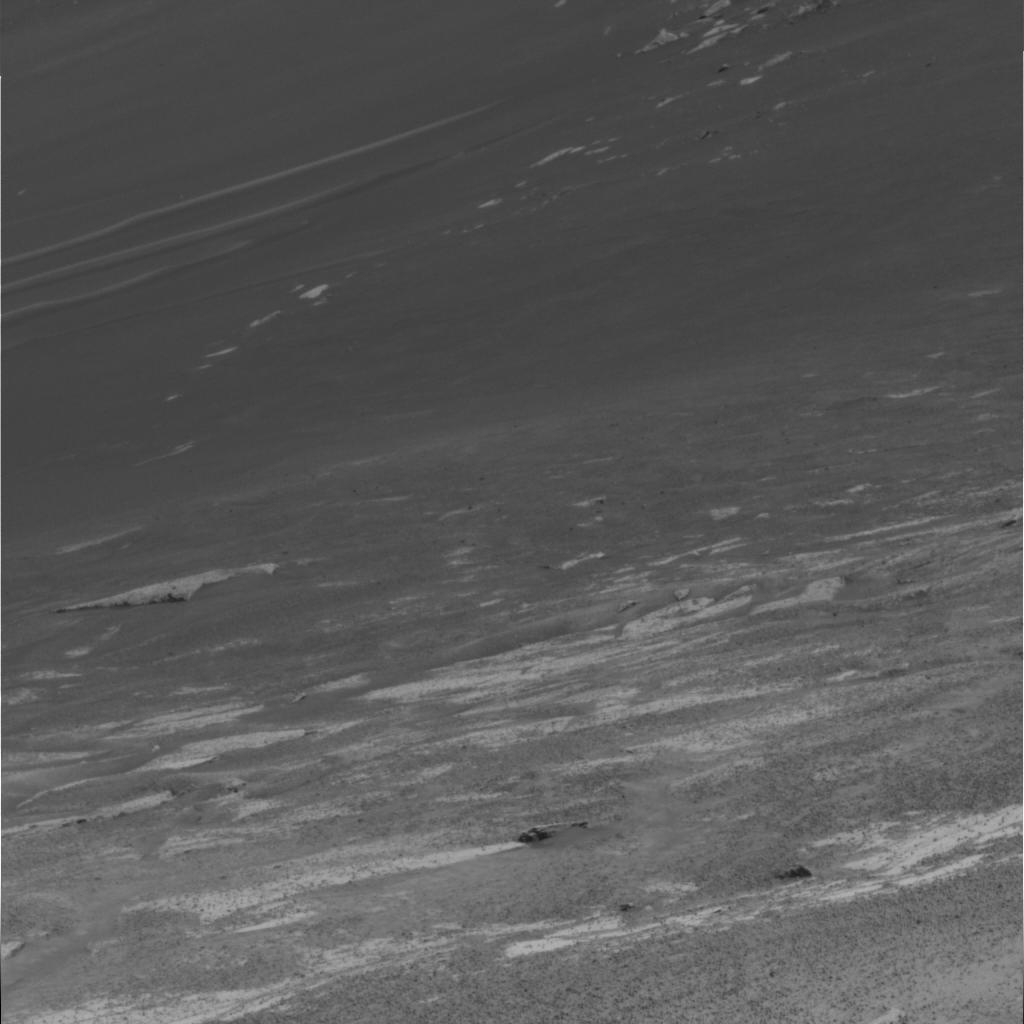
Surface features visible: Rock Outcrops, Rocks (Misc), Soil, Spherules, Nearby Surface